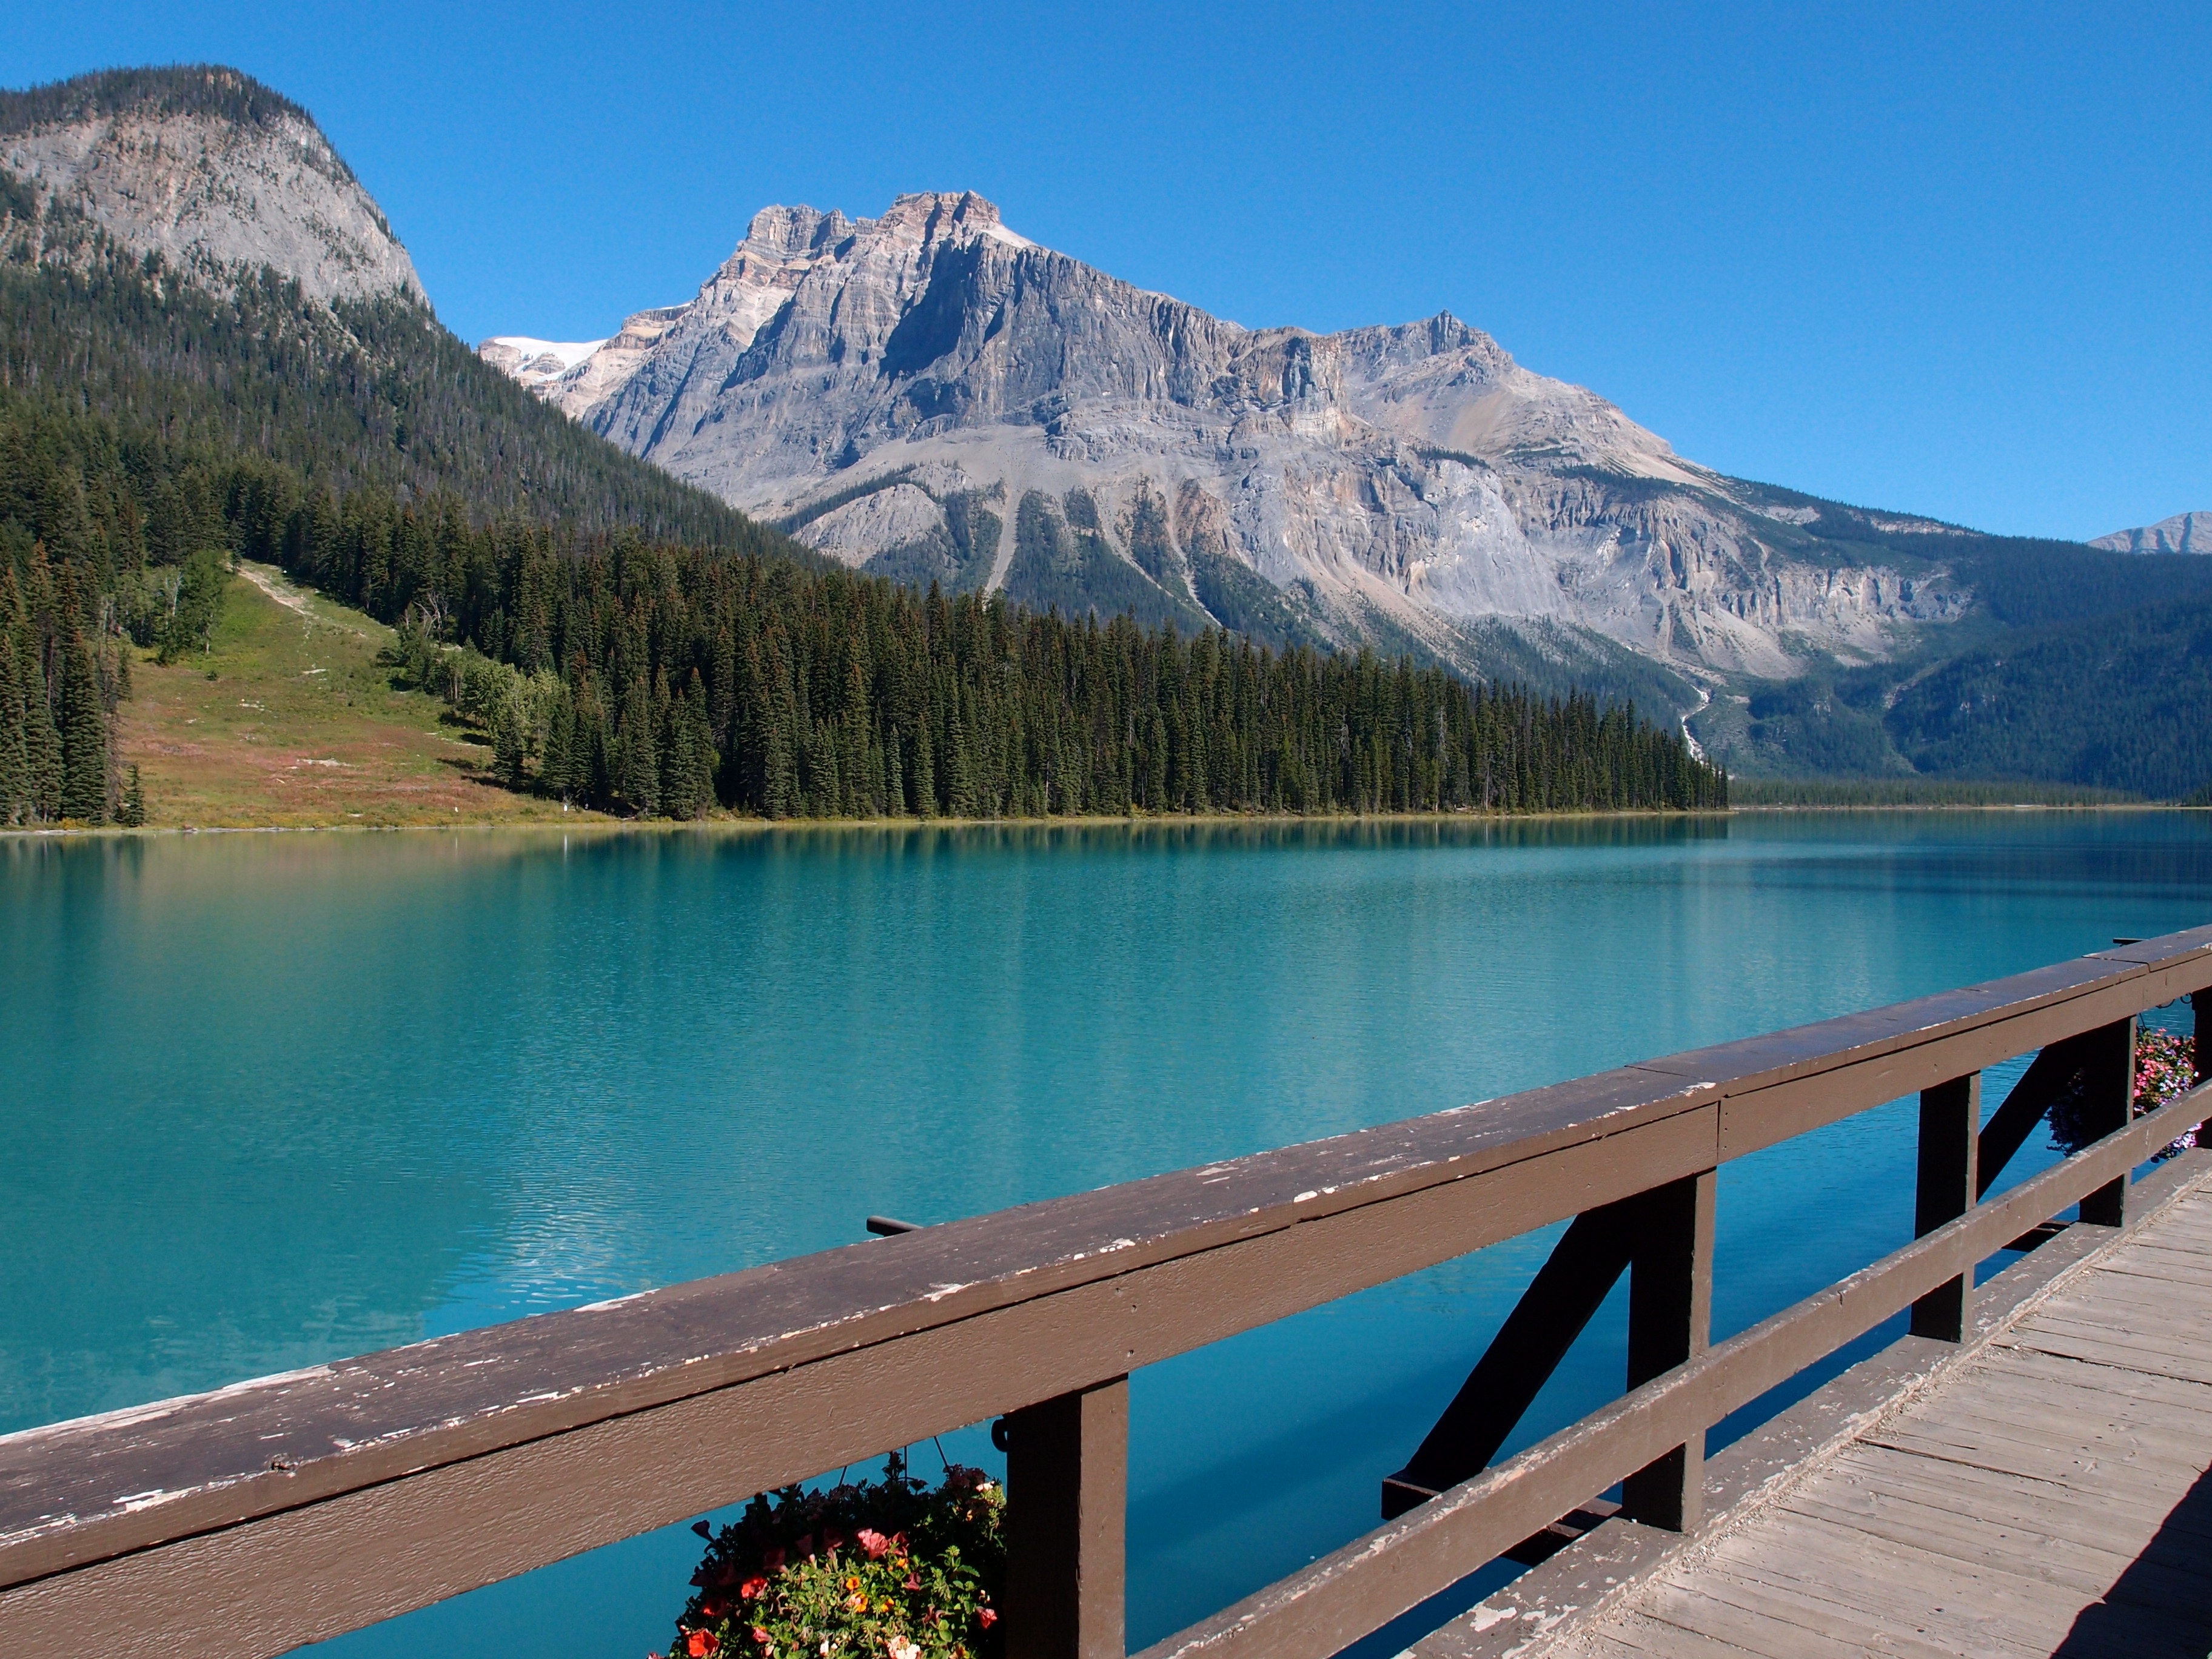
mountain, lake, mountain range, vacation, reservoir, loch, emerald lake, yoho national park